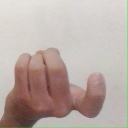
अक्षर: ज